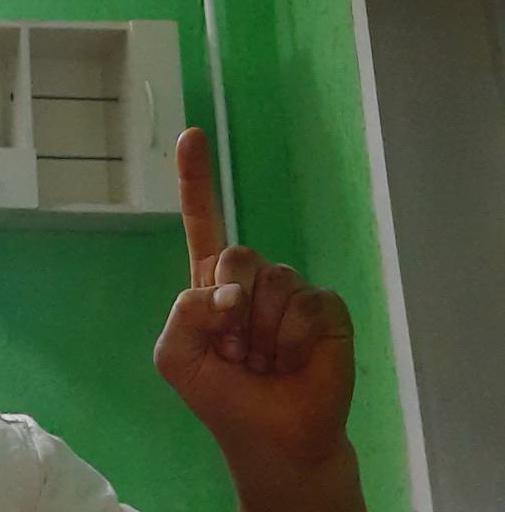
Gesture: one